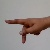
The image shows a hand gesture representing the letter 'P' in Indian Sign Language.